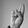
ASL letter: R